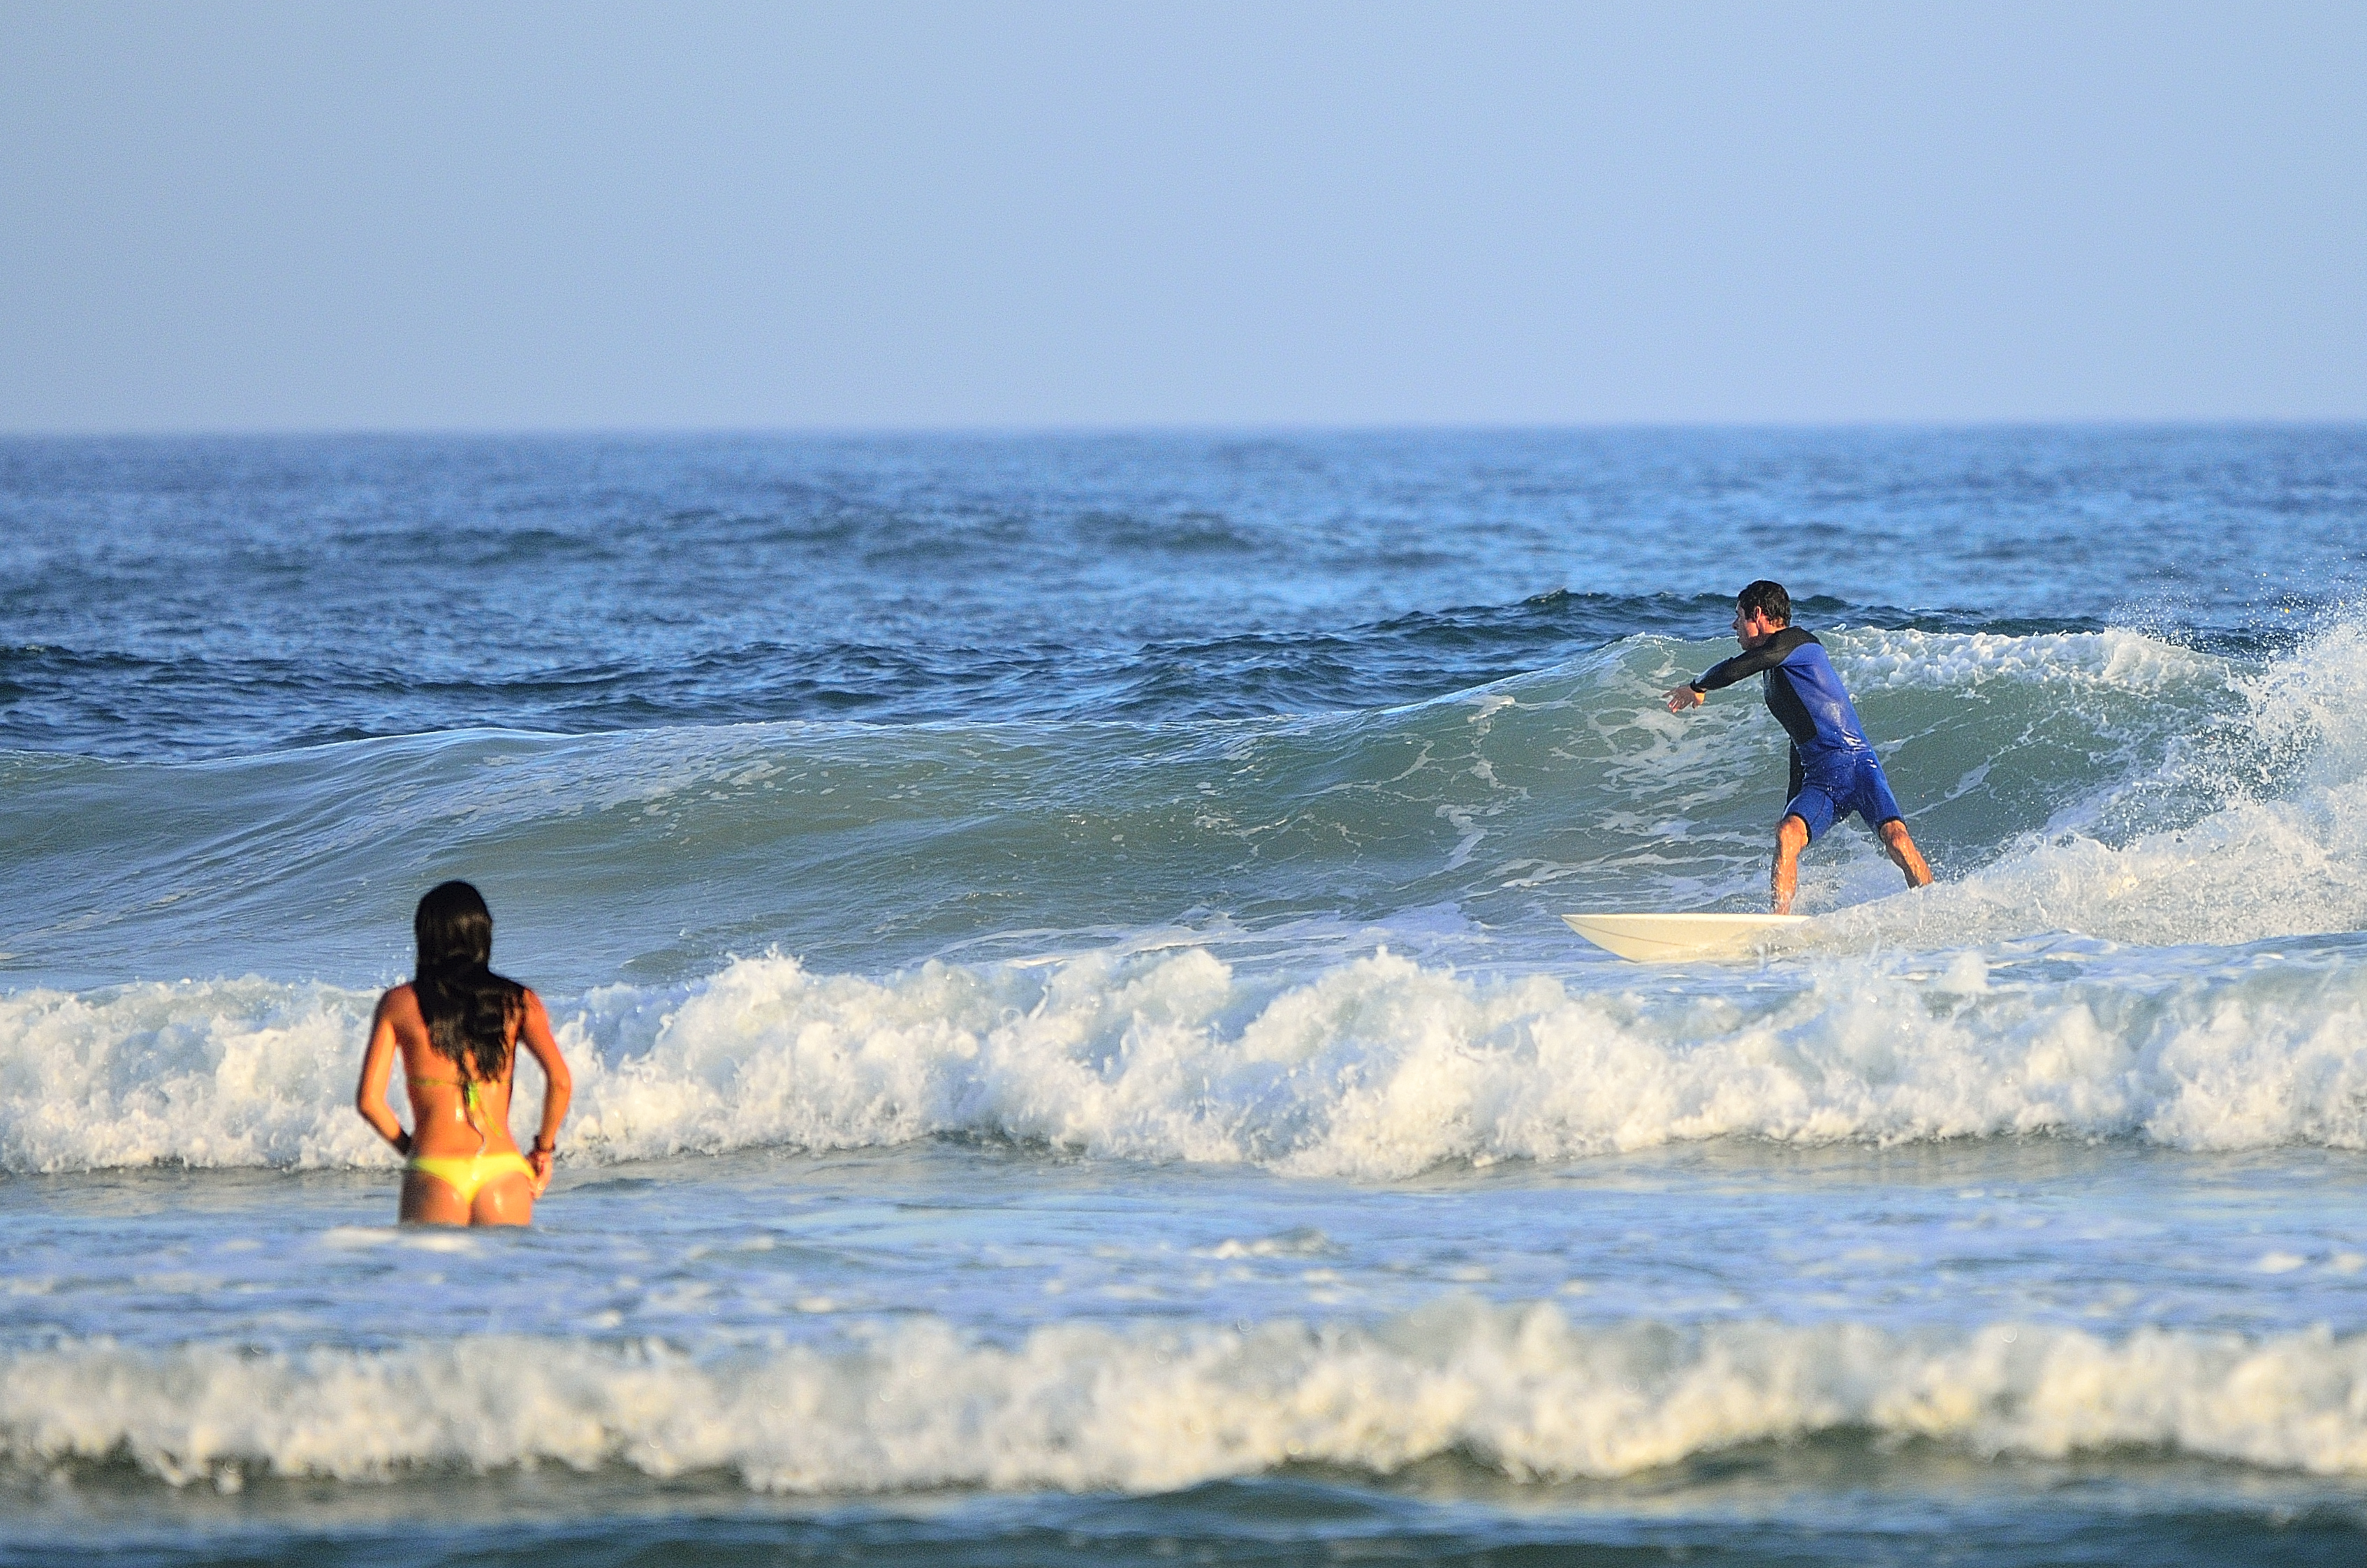
beach, sea, ocean, wave, surf, surfing, surfboard, extreme sport, sports, mar, agua, sol, praia, brasil, florianopolis, floripa, joaquina, surfers, surfeando, skimboarding, water sport, wind wave, boardsport, surfing equipment and supplies, surface water sports, individual sports